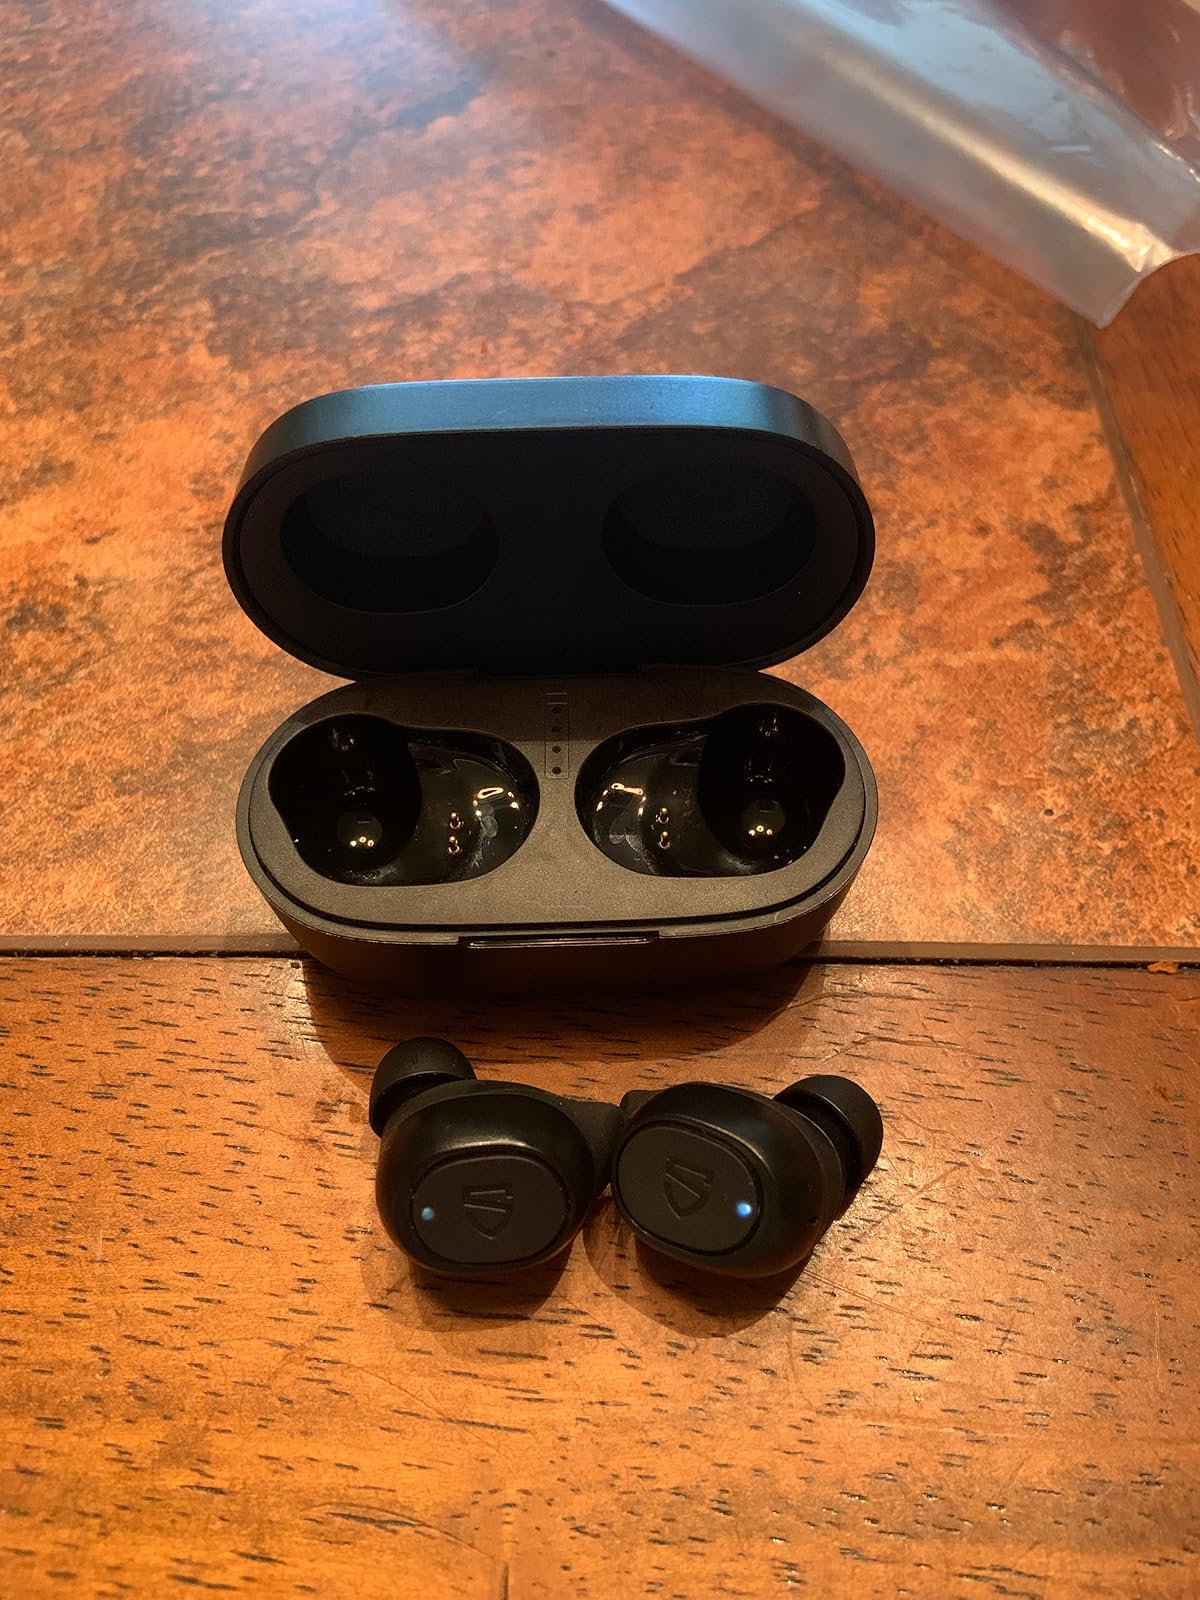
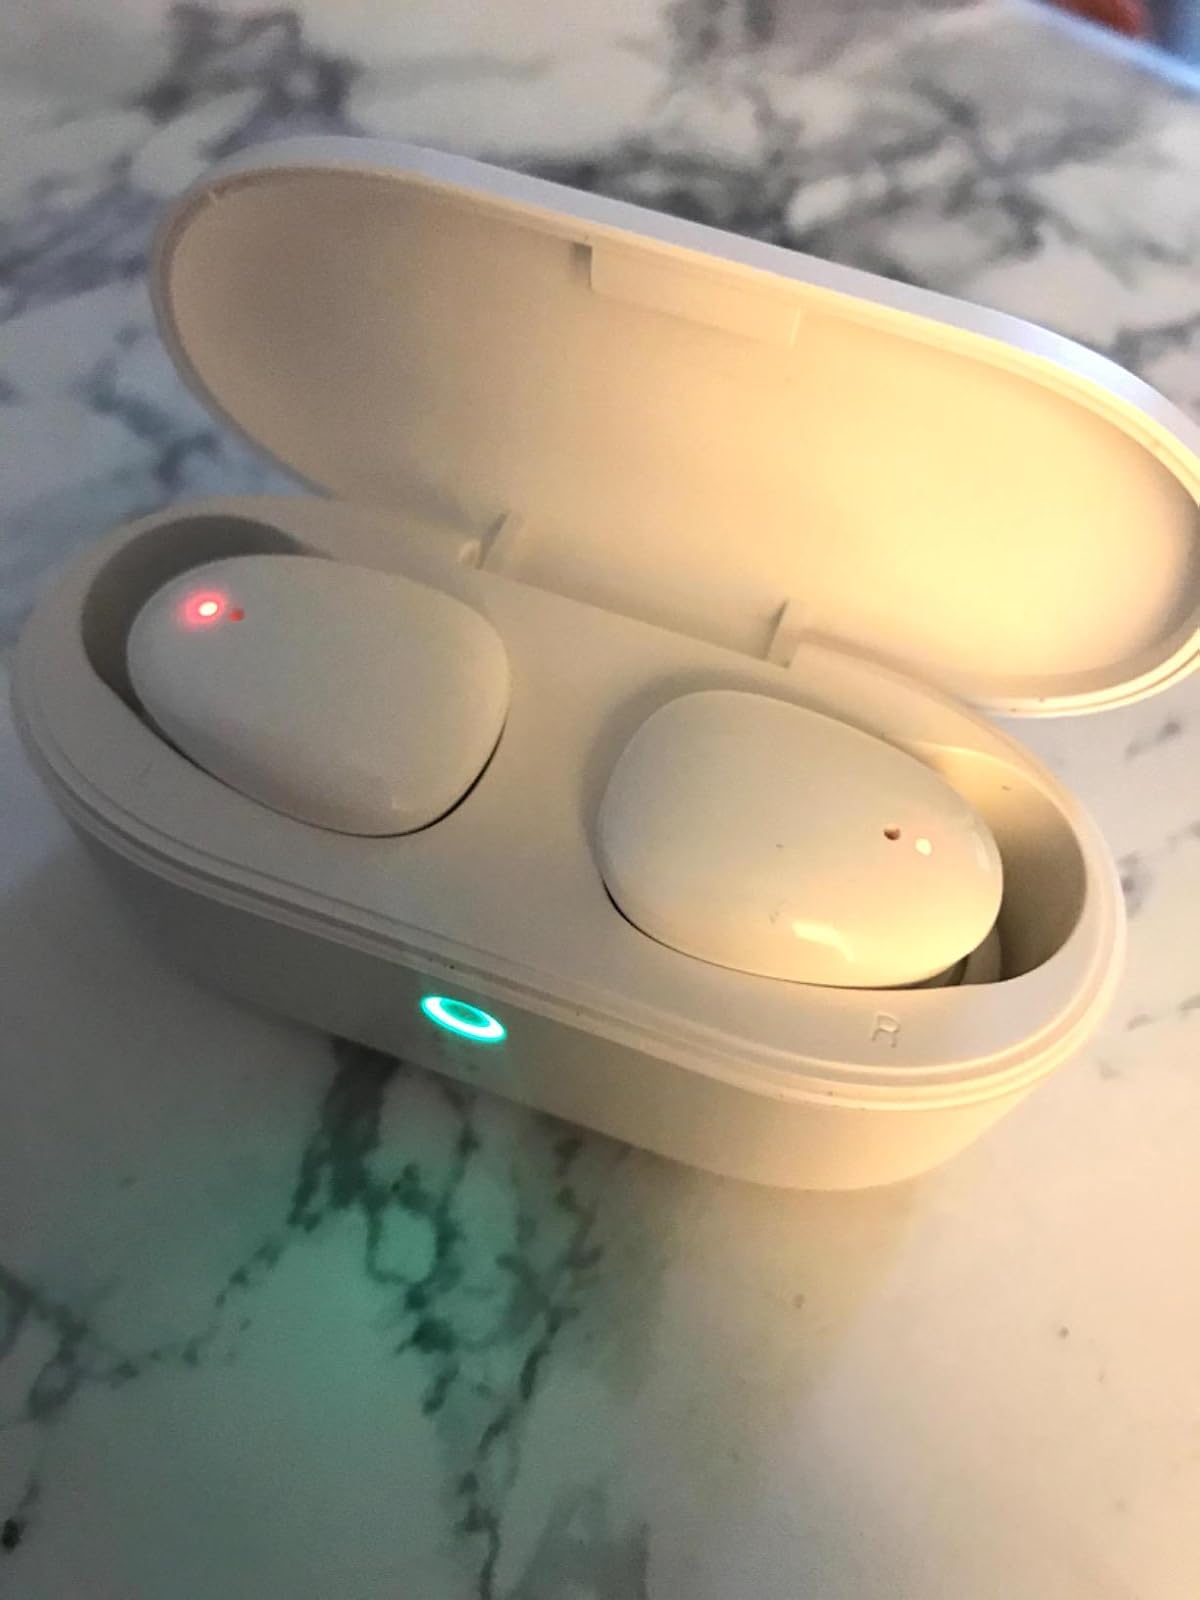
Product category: earbuds
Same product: no